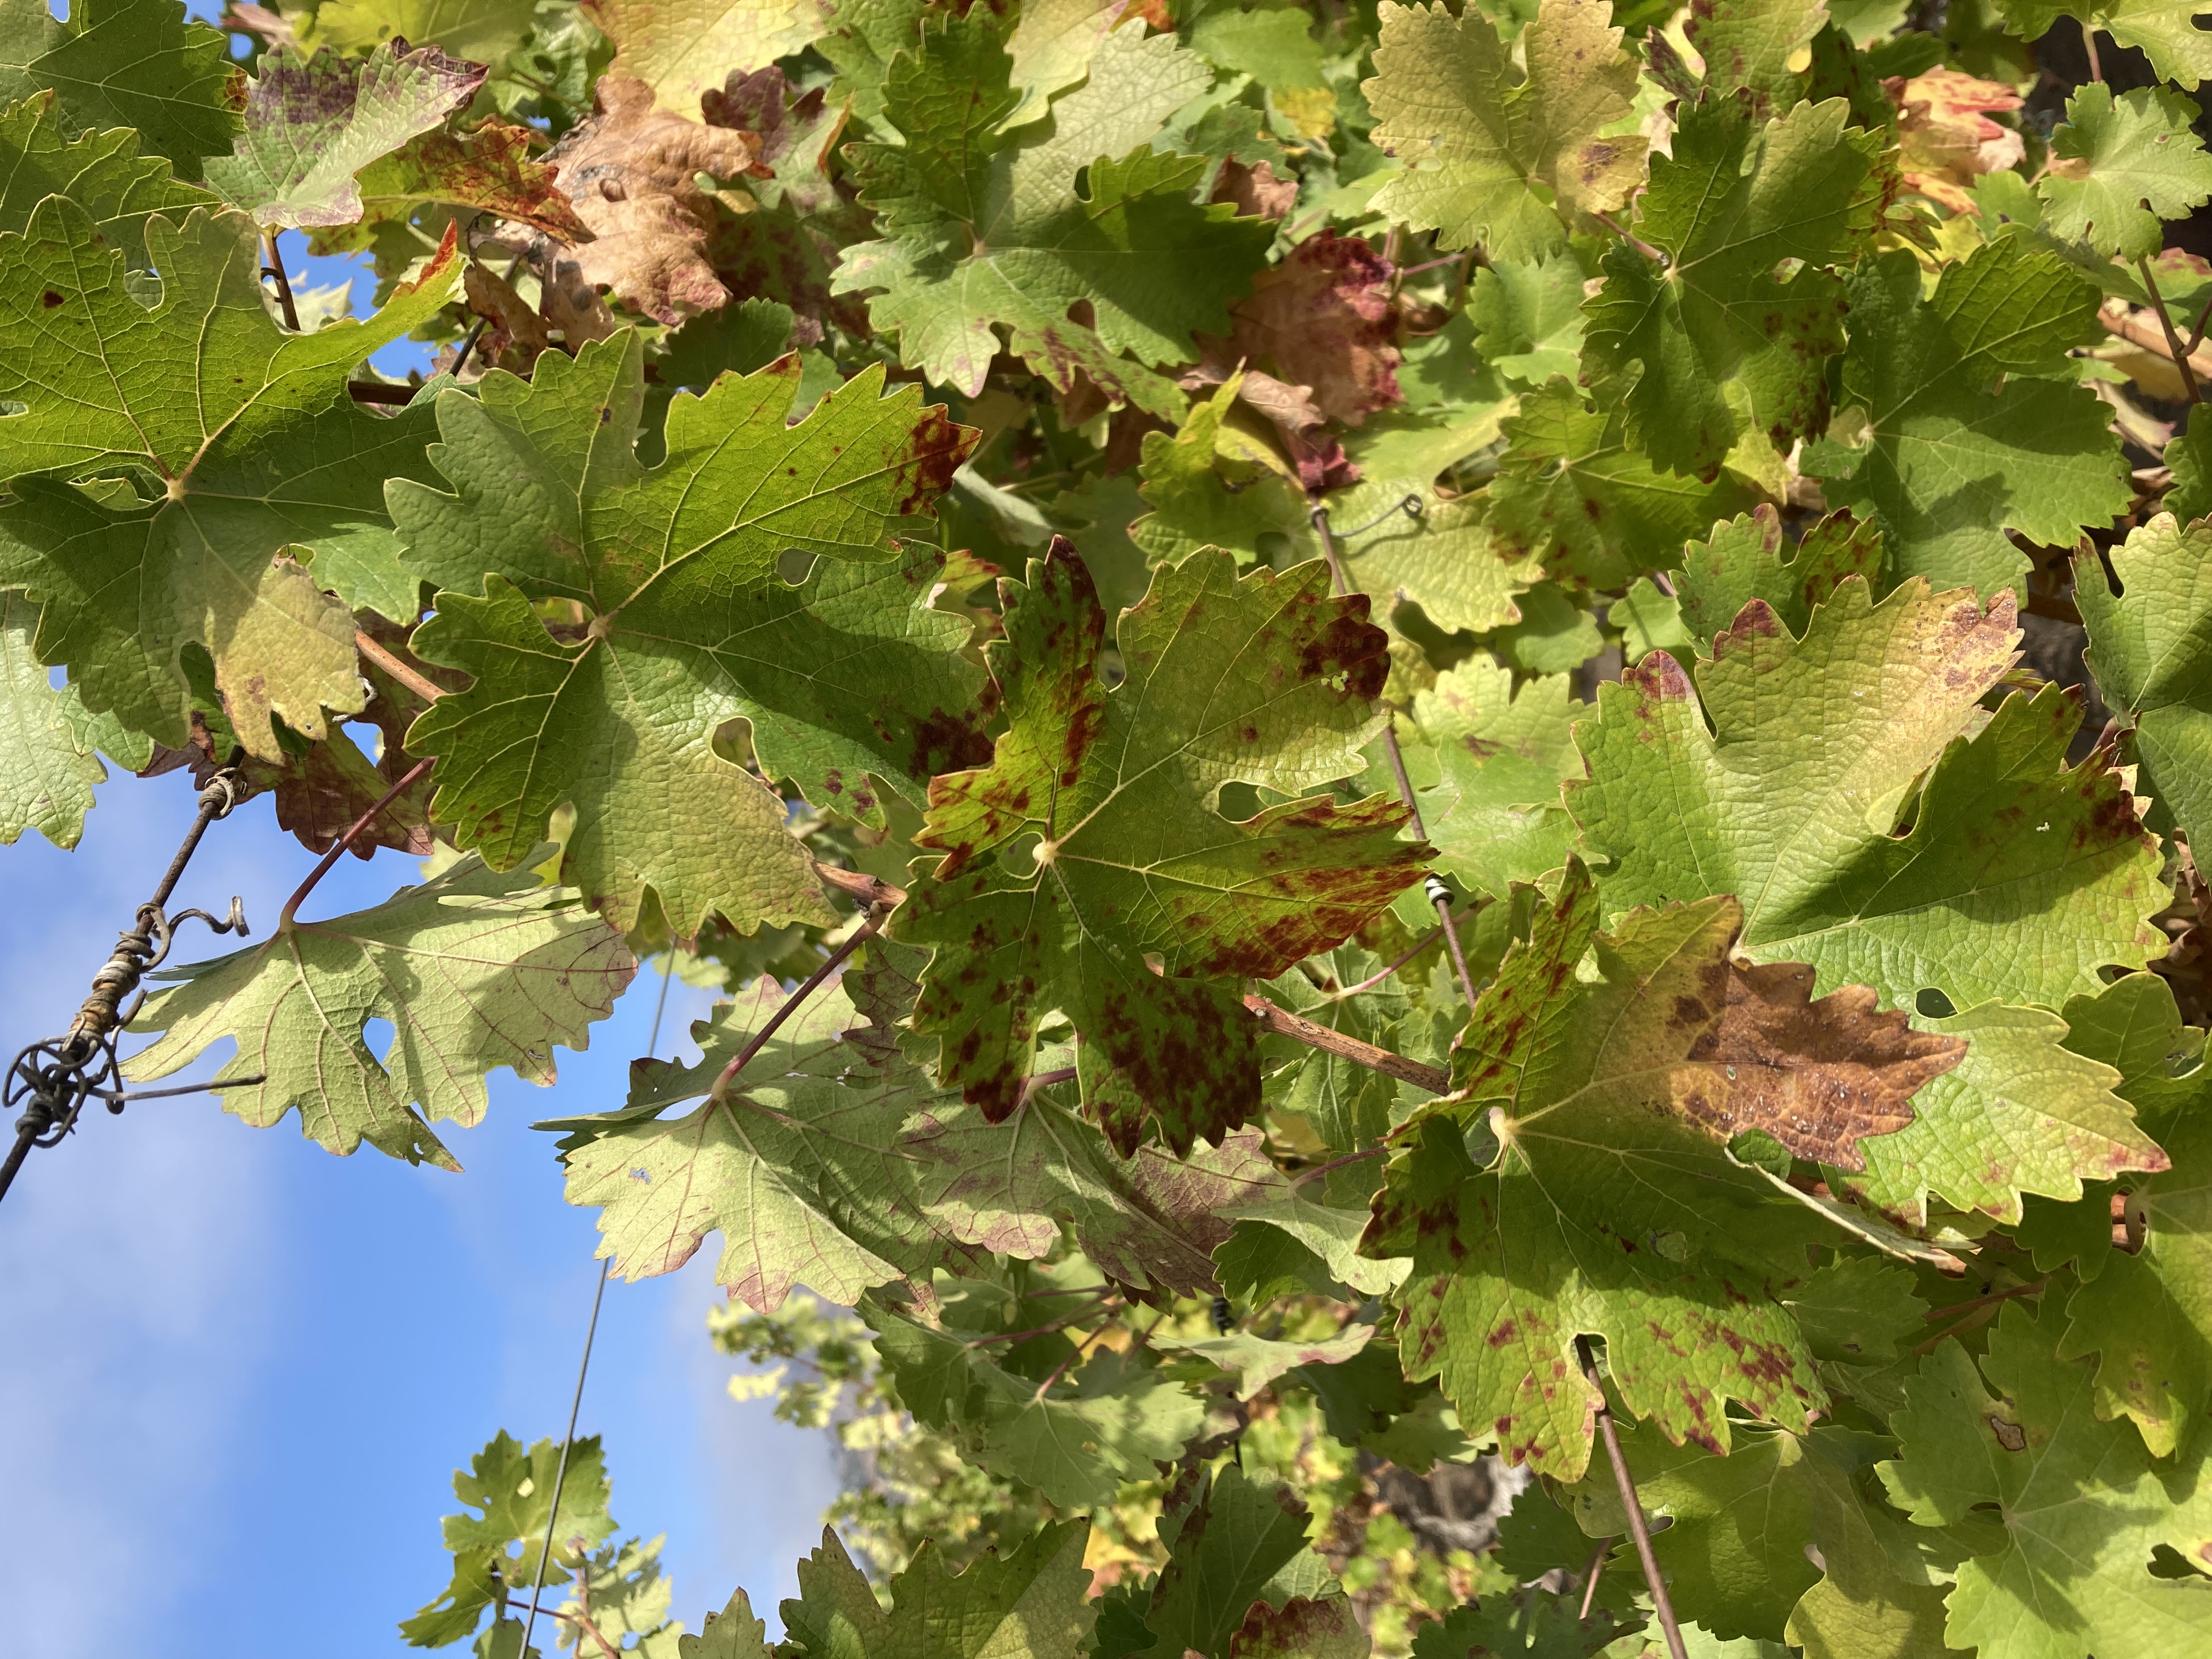
Label: Leafroll 3